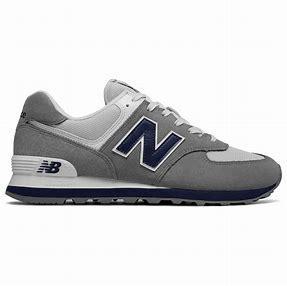
Brand: New
Model: Balance ML574